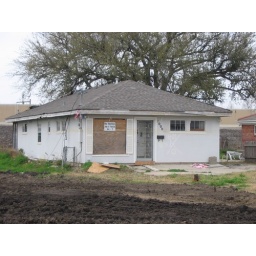
house near 17th street canal